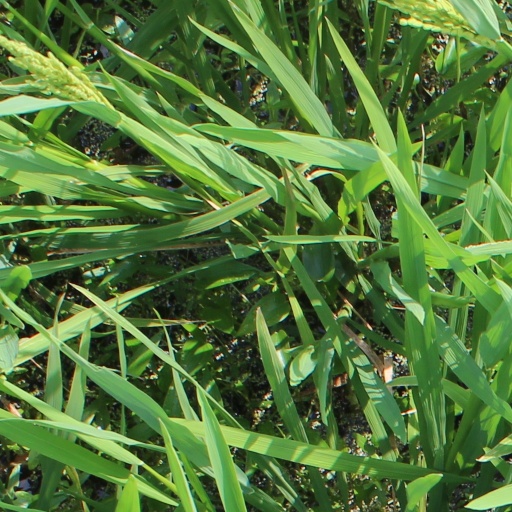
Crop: rice